Religion in Sweden

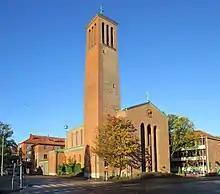
Catholic Church of Christ the King in Gothenburg.

Representing about half of the population, the Church of Sweden is the largest Christian church in Sweden, and also the largest religious body. The church professes the Lutheran faith and is a member of the Porvoo Communion. As of 2024, it had 5,426.053 members, 51,4 % of the Swedish population, Until 2000 it held the position of state religion, and most Swedes were baptised at birth, until 1996 all newborns with at least one parent being a member of the Church of Sweden were also registered as members of the church. Yet the membership is declining rapidly, about 1% each year, for the most recent years even 2%, falling from 95% in 1972 and 82% in 2000. The number of both new baptisms and members has declined since. Indeed, according to official statistics, as of 2021: